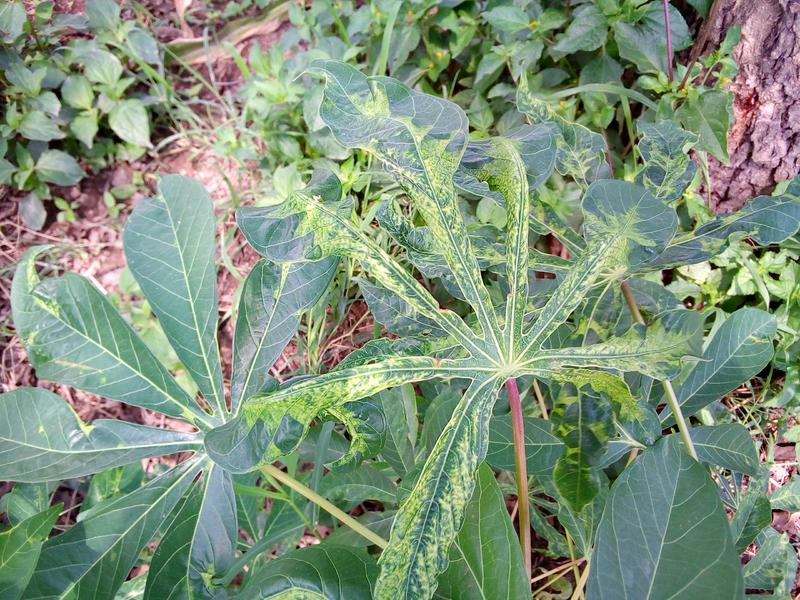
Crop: cassava
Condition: green_mottle